USS Wisconsin (BB-64)

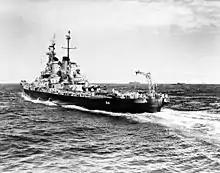
"Wisconsin" escorting "Essex"-class aircraft carriers during World War II

The carriers had just completed three days of heavy raids against Japanese airfields, suppressing enemy aircraft during the amphibious operations against Mindoro and had withdrawn to begin refueling at sea on 17 December about east of Luzon in the Philippine Sea. The task force was struck by Typhoon Cobra the following day. The small but violent typhoon surprised the task force while many of the ships were attempting to refuel. Three destroyers capsized while nine other ships were seriously damaged. "Wisconsin" was not damaged, but reported two injured sailors as a result of the typhoon.